Nautical fiction

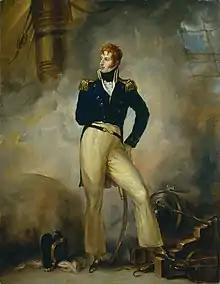
A portrait of Lord Cochrane in 1807 by Peter Edward Stroehling. Cochrane is frequently a historical model for the kinds of heroism depicted in fiction set during the Napoleonic wars and Age of Sail.

Twentieth century novelists expand on the earlier traditions. The modernist Joseph Conrad drew inspiration from a range of earlier nautical works like Victor Hugo's "Toilers of the Sea" (1866), and Leopold McClintock's book about his 1857–59 expeditions in search of Sir John Franklin's lost ships, as well as works by James Fenimore Cooper and Frederick Marryat. Most of Conrad's works draw directly from this seafaring career: Conrad had a career in both the French and British merchant marine, climbing to the rank of captain. His most famous novel, "Heart of Darkness" (1899), is based on his journey on the Congo River on the "Roi des Belges". His other nautical fiction includes "An Outcast of the Islands" (1896) "The Nigger of the 'Narcissus'" (1897), "Lord Jim" (1900), "Typhoon" (1902), "Chance" (1913), "The Rescue" (1920), "The Rover" (1923).